African Violet (film)

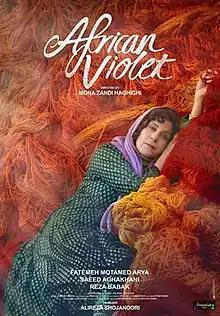
Film poster

African Violet (Persian: بنفشه آفریقایی, Banafsheh Afrighaei) is a 2019 Iranian drama film directed by Mona Zandi Haghighi and written by Haghighi and Hamidreza Bababeigi. The film screened for the first time at the 37th Fajr Film Festival and received 2 nominations.